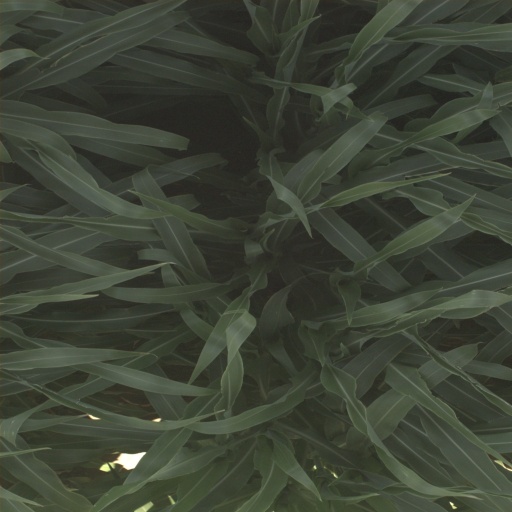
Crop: sorghum